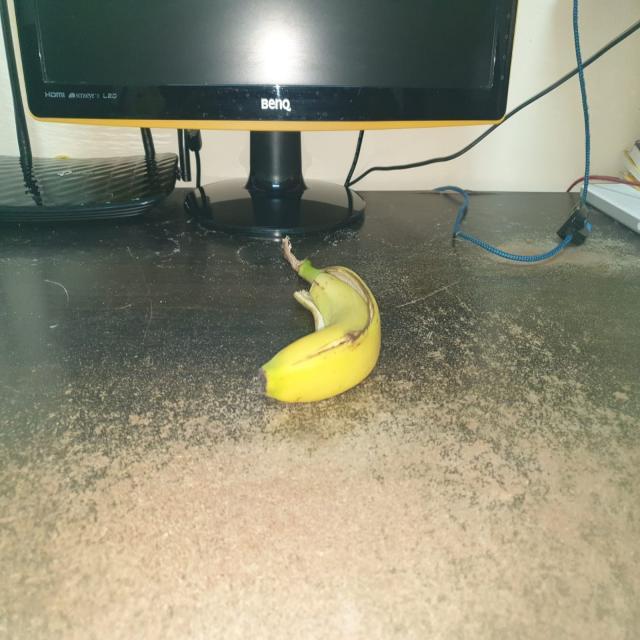
Label: bananas